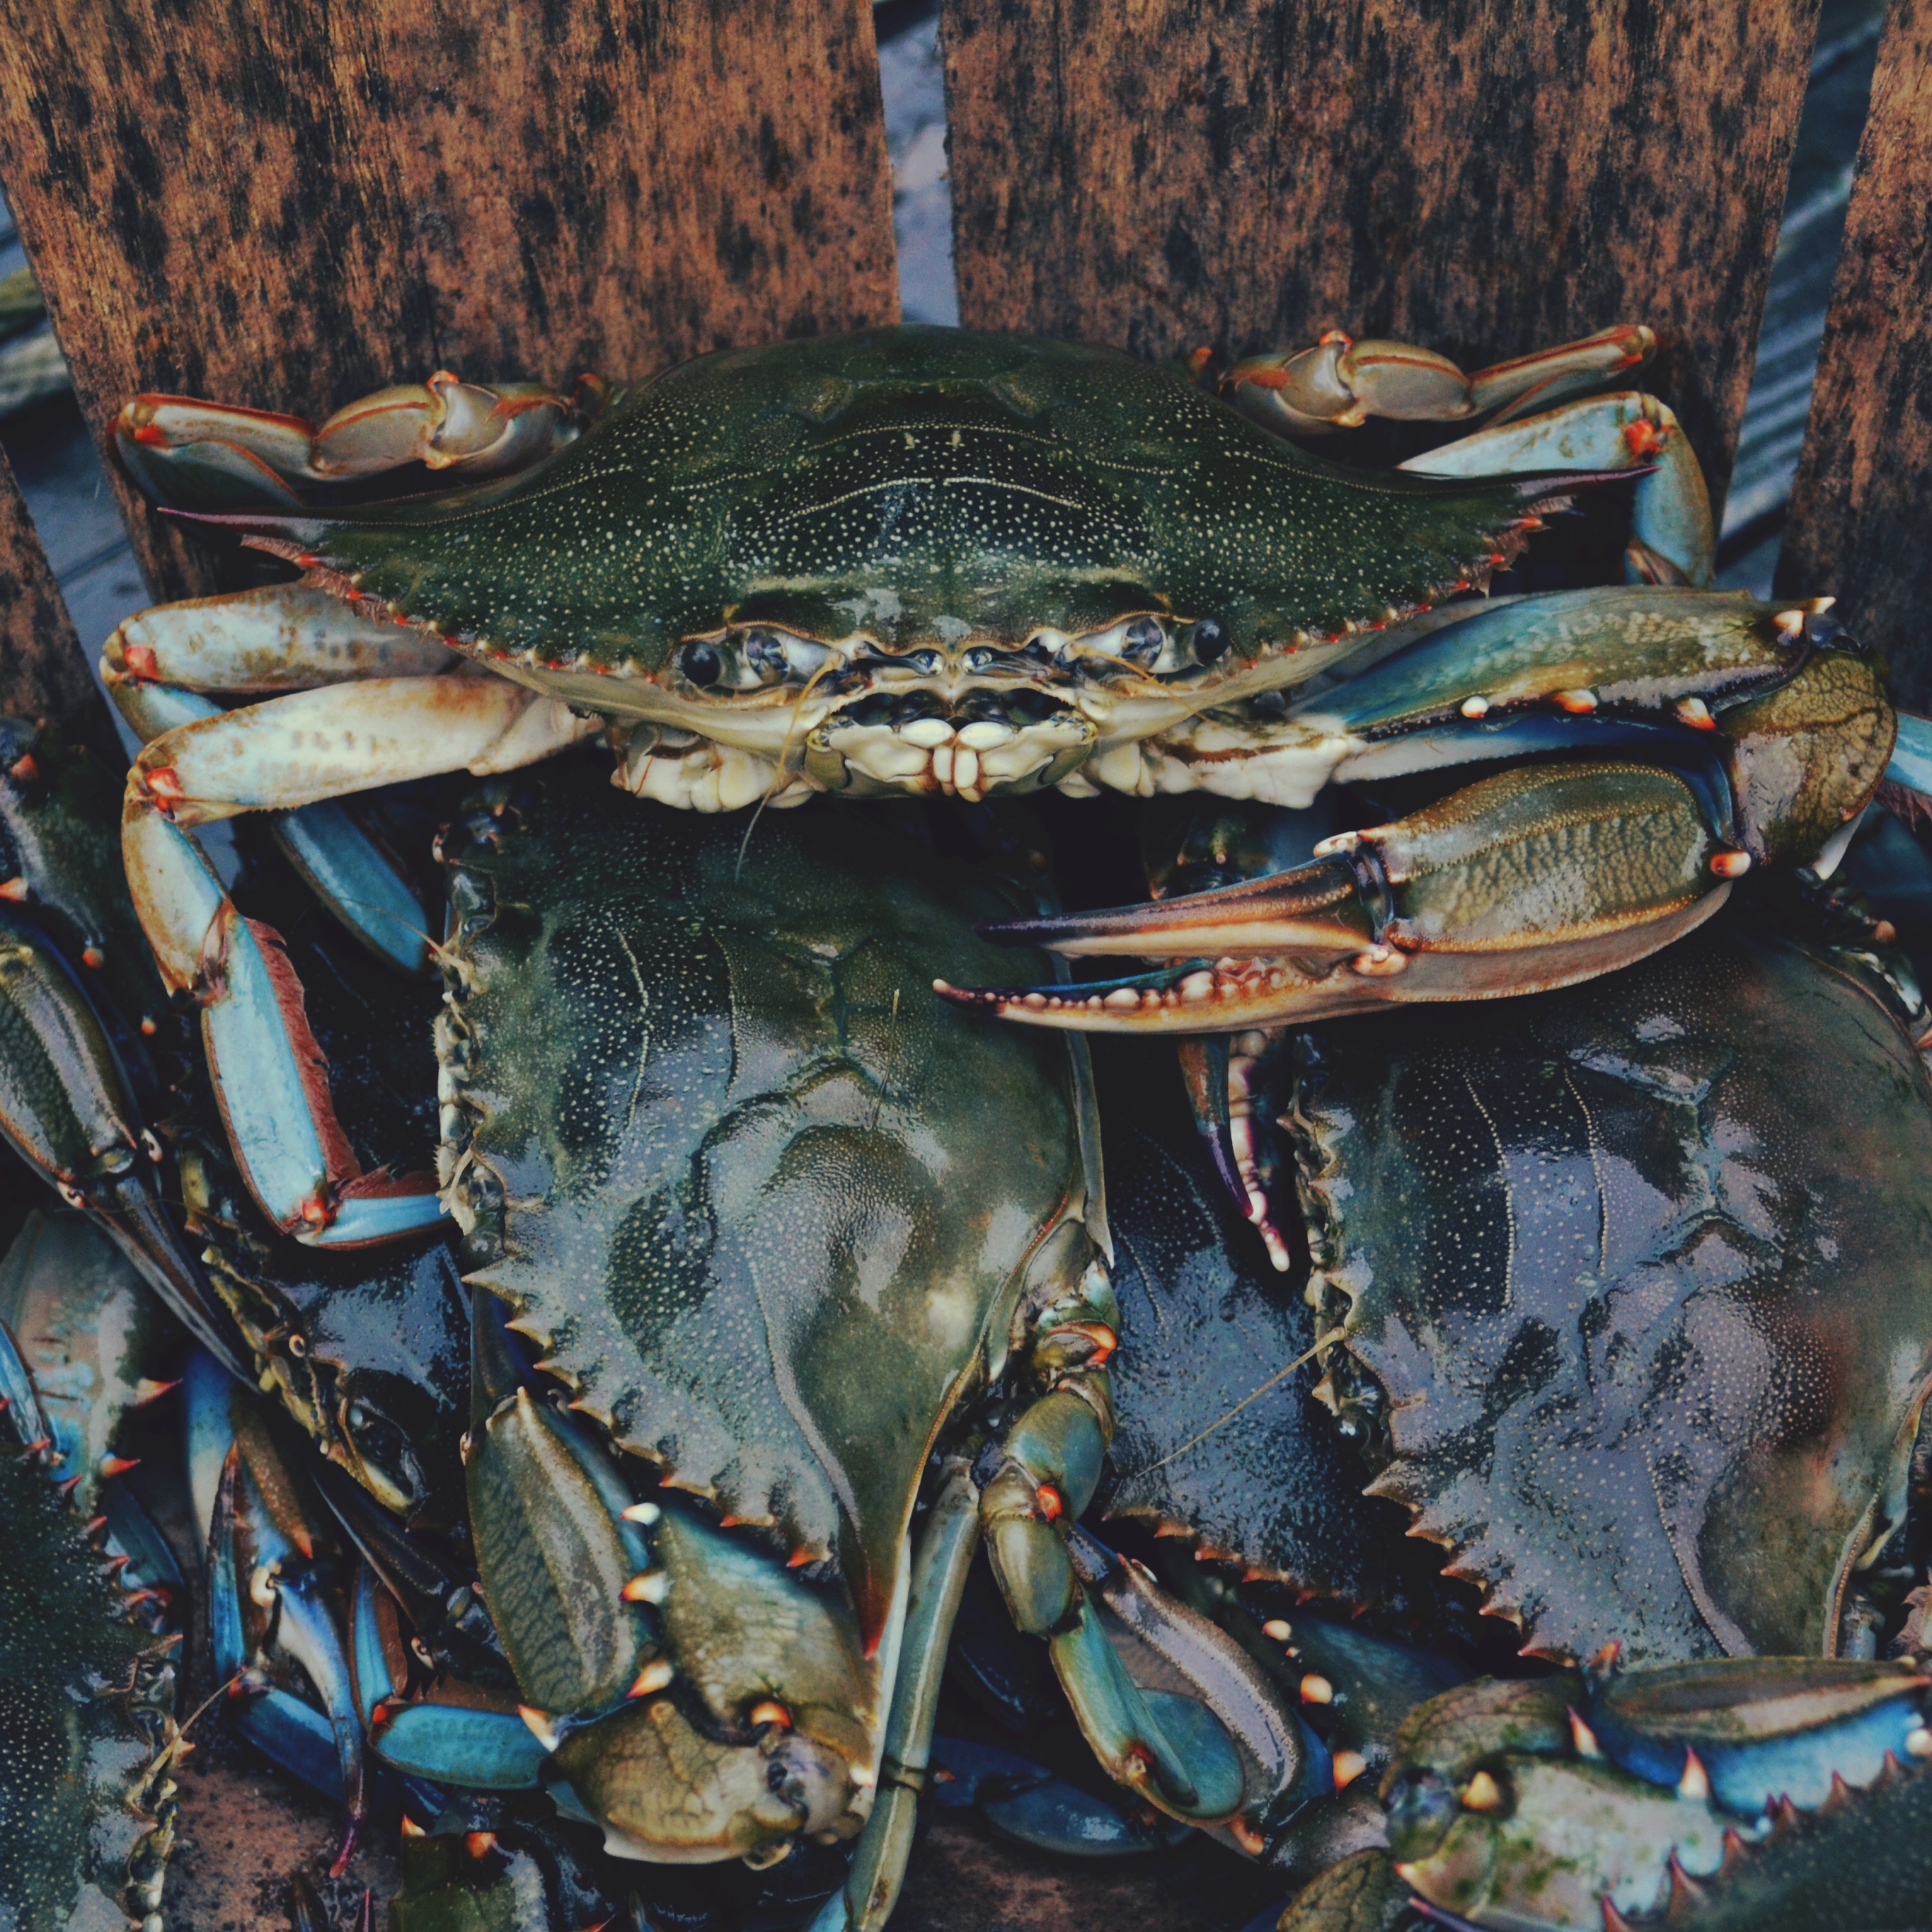
food, seafood, shellfish, crab, claw, dea life, invertebrate, crustacean, eye, marine biology, decapoda, animal source foods, dungeness crab, american lobster, chesapeake blue crab, homarus, spiny lobster